Military police

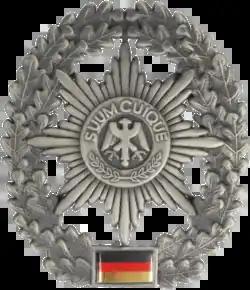
Current badge of the

The Croatian Military Police is a part of the Croatian Armed Forces. The Croatian Military Police was formed on 27 August 1991, shortly after the National Guard Corps – now the Croatian Army – was formed.